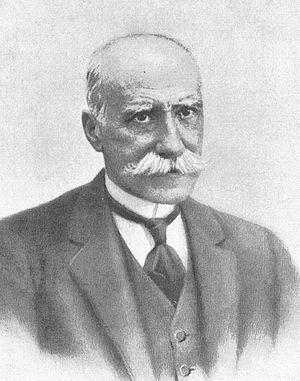
Mariano Zuaznávar Arrascaeta, né à Azcoitia, le 7 décembre 1841 et mort à San Sebastian le 27 avril 1916, était un ingénieur des mines espagnol considéré comme un homme clé dans le développement des chantiers miniers dans le nord de l'Espagne à la fin du XIXᵉ siècle.